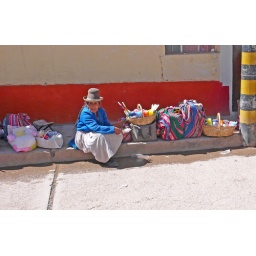
Selling candles for a nearby street chapel in Puno, Peru during the Alacitas festival.